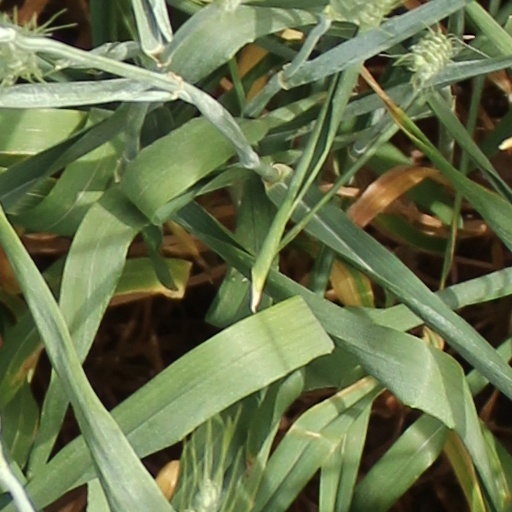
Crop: wheat